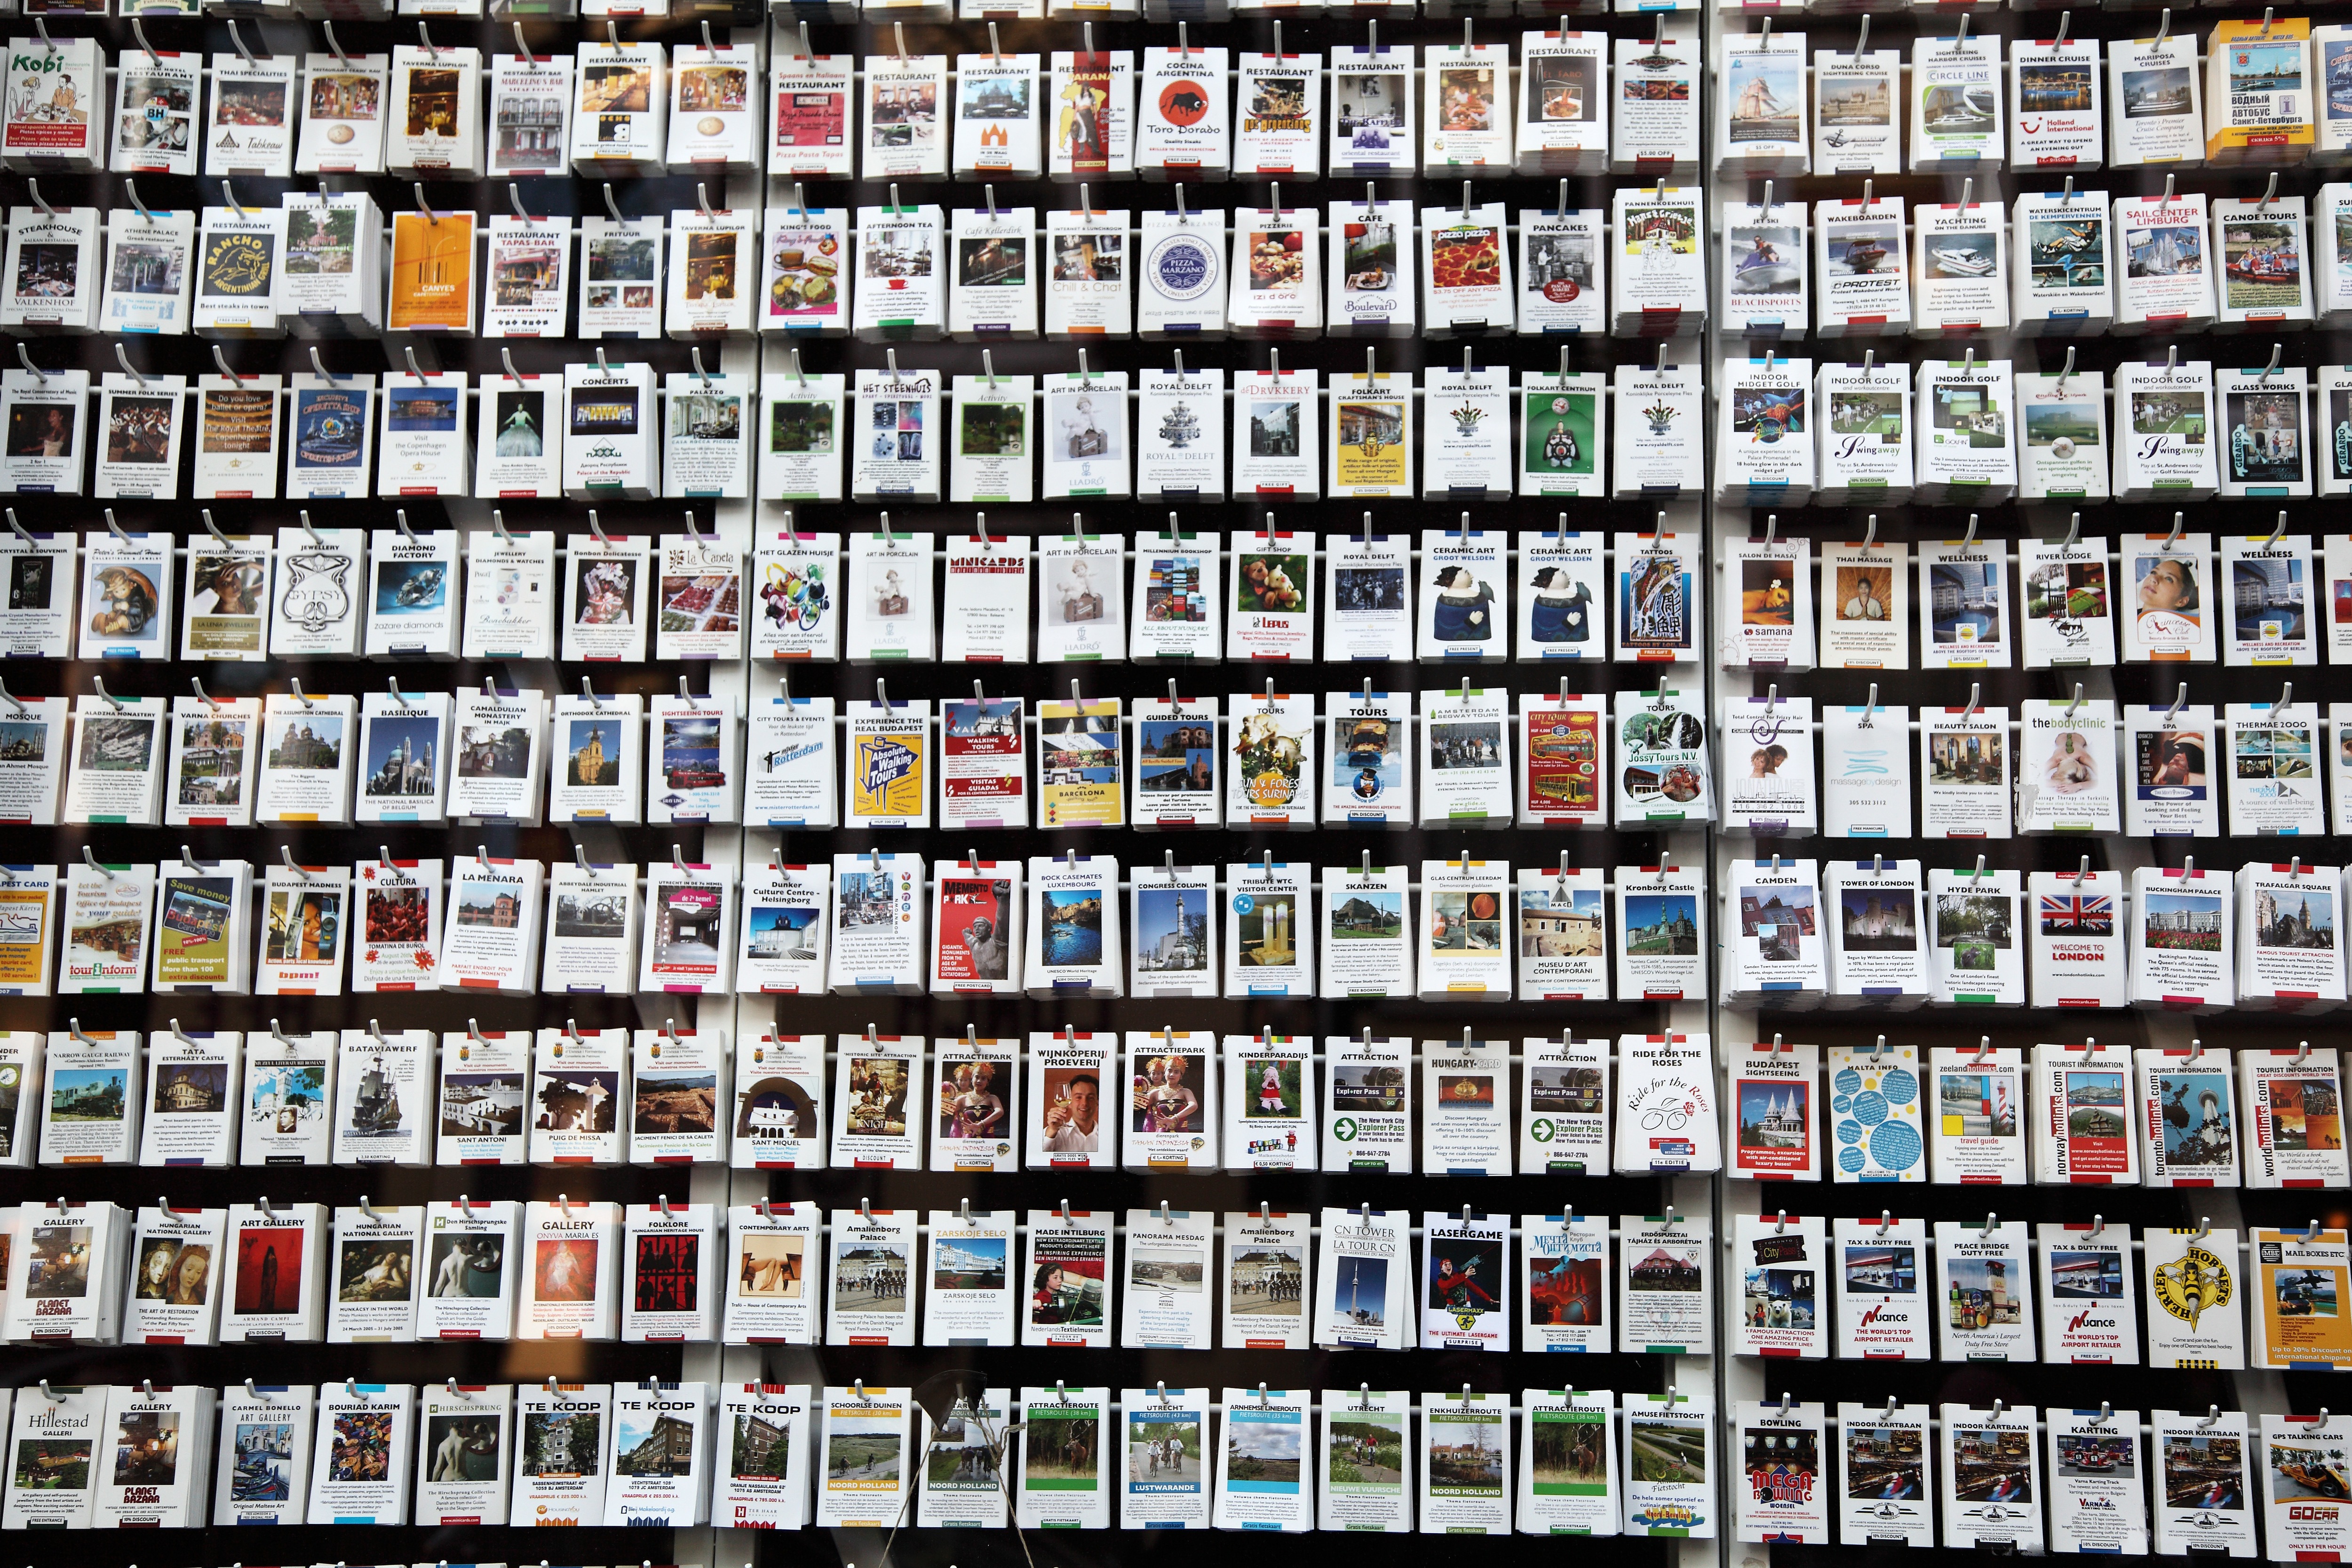
abstract, texture, pattern, collection, banner, furniture, colorful, paper, card, art, background, design, mosaic, modern art, flooring, inventory